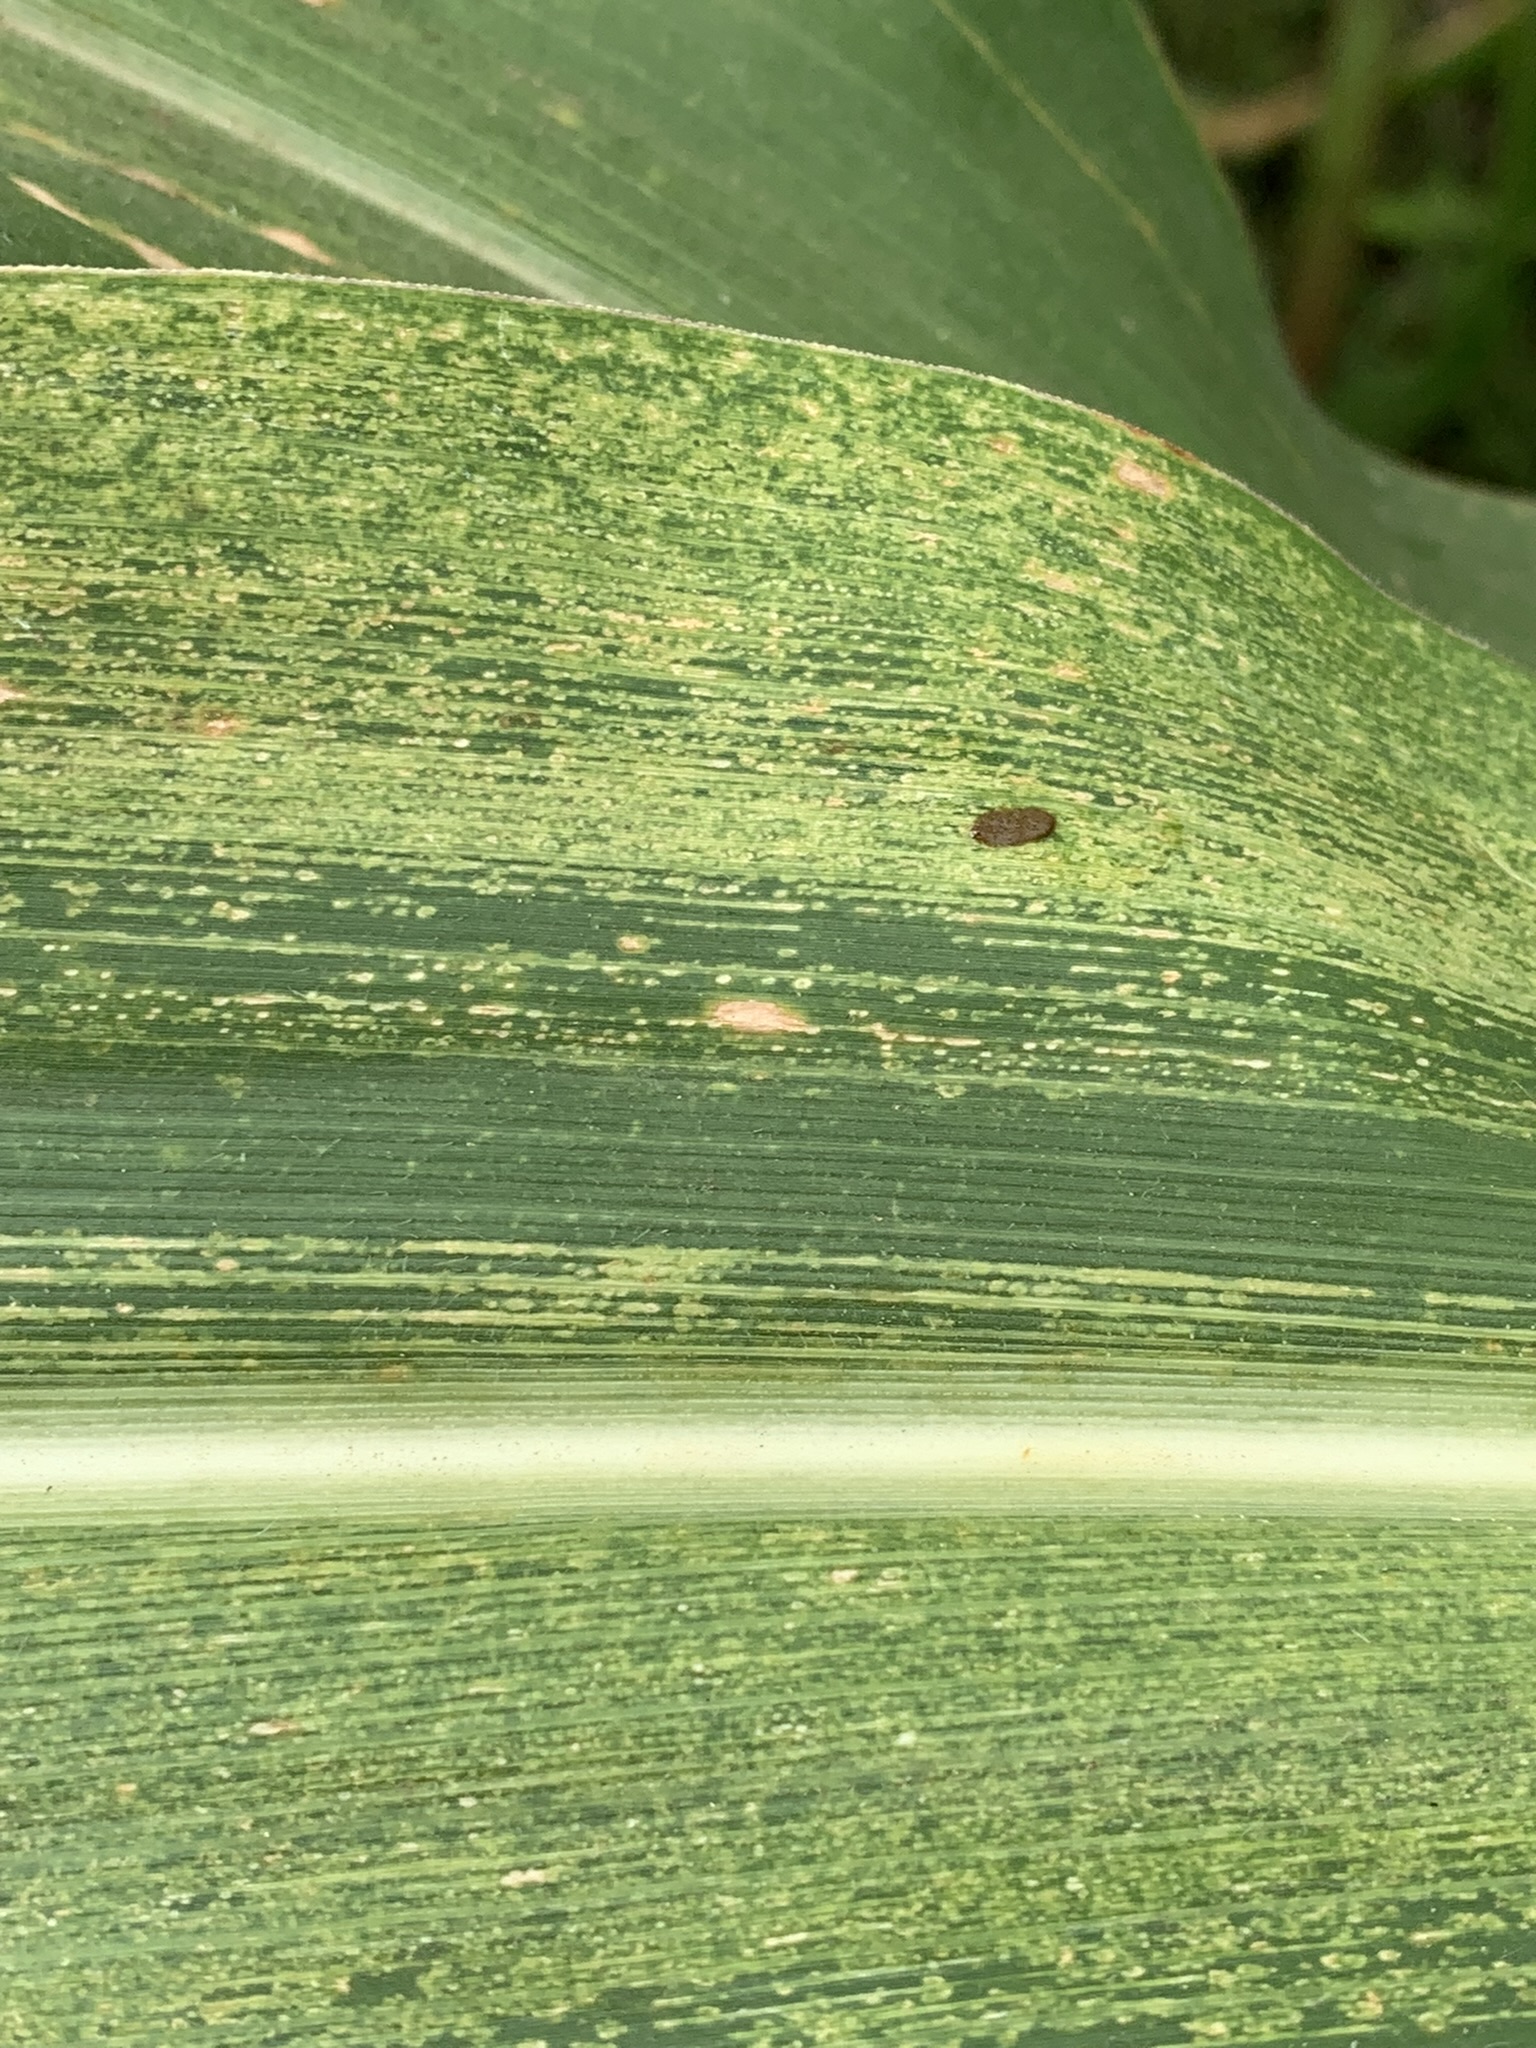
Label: MSV